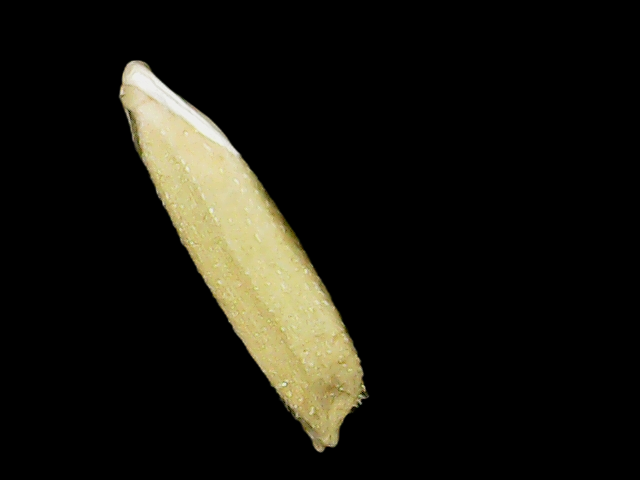
Rice variety: Binadhan20